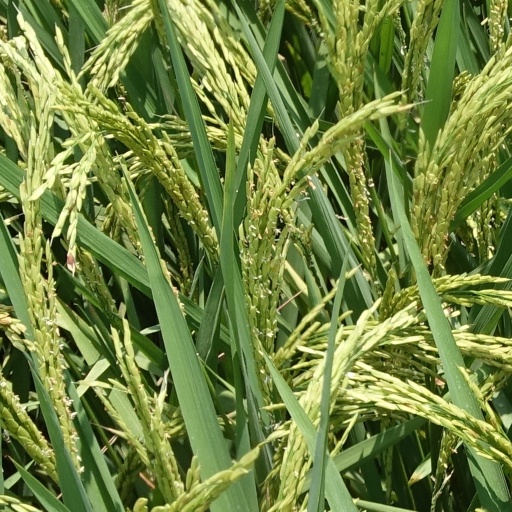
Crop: rice